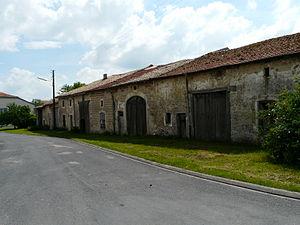
Fermes lorraines typiques à Naives-en-Blois (Meuse, France)
Naives-en-Blois est une commune française située dans le département de la Meuse, en région Grand Est.
Les habitants de la Meuse sont les Meusiens.